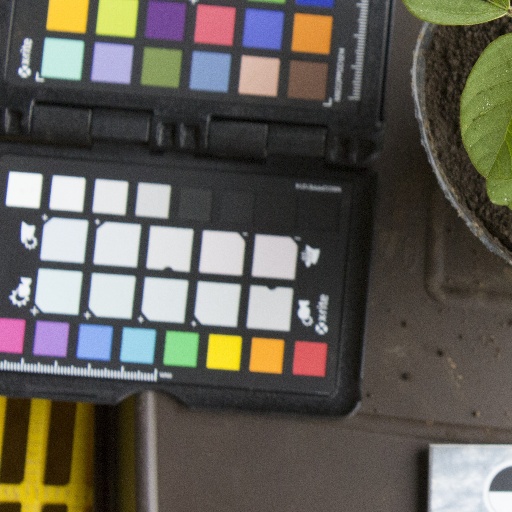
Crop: soybean